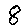
Label: 8